Sheffield Manor Lodge

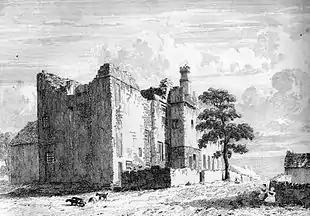
The ruins of Sheffield Manor as they appeared in 1819.

Sheffield Manor Lodge, also known as Sheffield Manor or locally as Manor Castle, is a lodge built about 1516 in what then was a large deer park southeast of Sheffield, South Yorkshire, England, to provide a country retreat and further accommodate George Talbot, the 4th Earl of Shrewsbury, and his large family. The remnant of this estate is now known as Norfolk Park. The housing estate of Manor is named after Sheffield Manor Lodge.